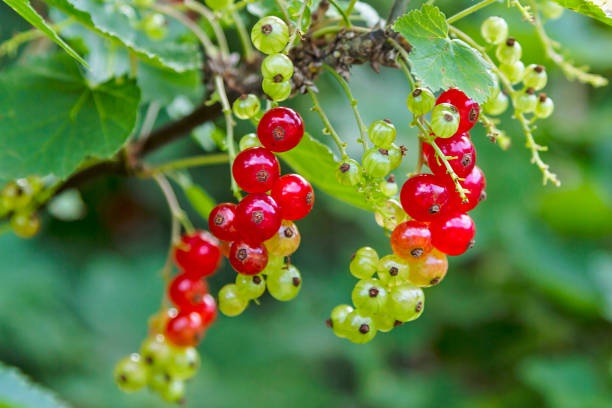
Label: redcurrant